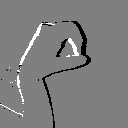
ASL letter: o